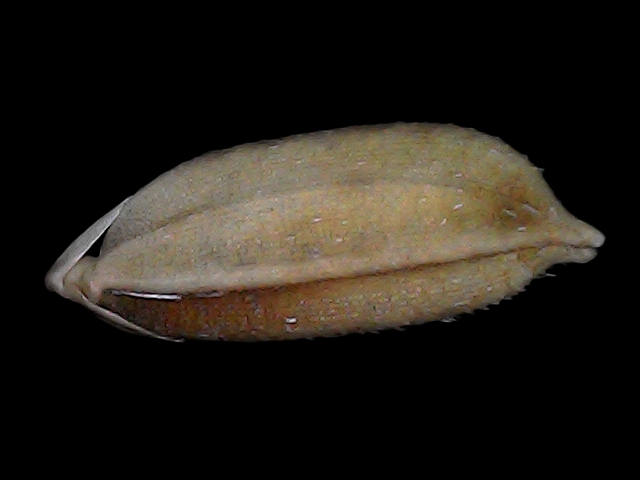
Rice variety: Br22